Slavery

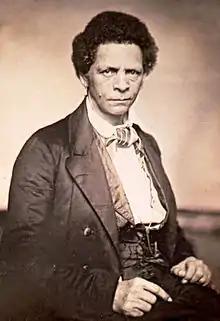
Joseph Jenkins Roberts, born in Virginia, was the first president of Liberia, which was founded in 1822 for freed American slaves.

Between 1930 and 1960, the Soviet Union created a system of, according to Anne Applebaum and the "perspective of the Kremlin", slave labor camps called the "Gulag".